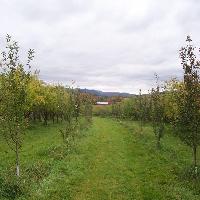
Weather: cloudy or overcast